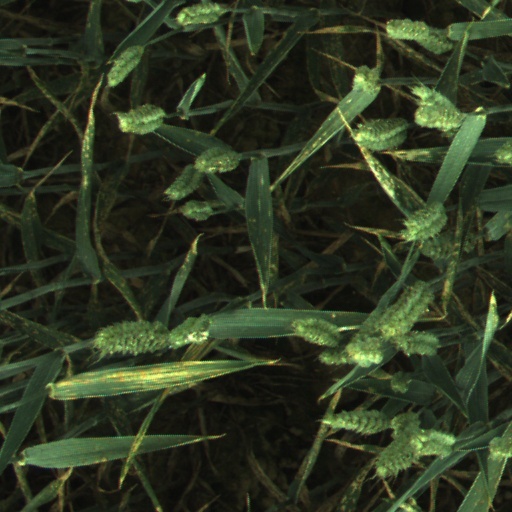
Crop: wheat